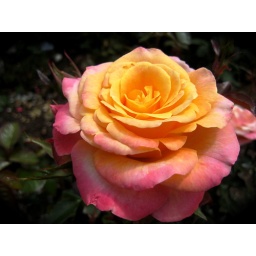
Rose in pink and yellow